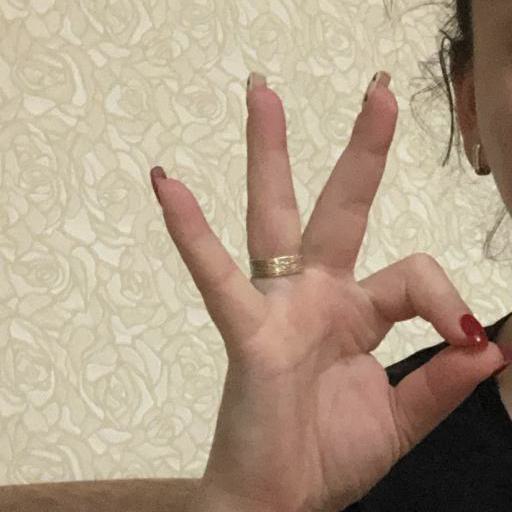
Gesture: ok